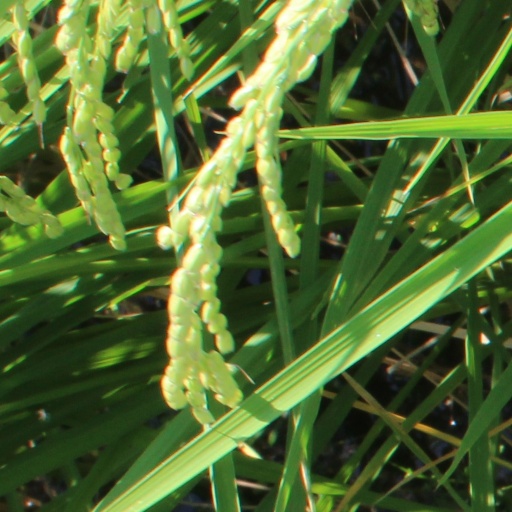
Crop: rice